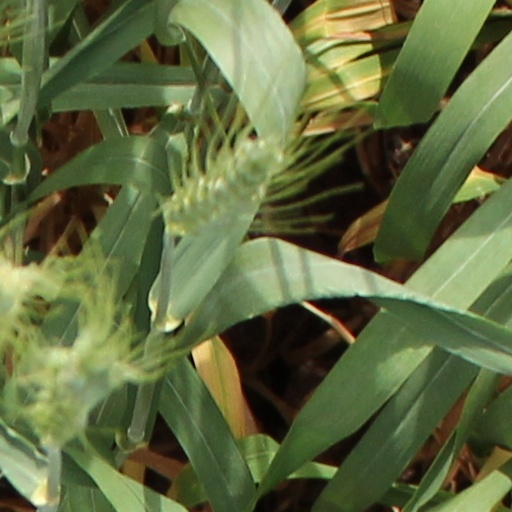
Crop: wheat